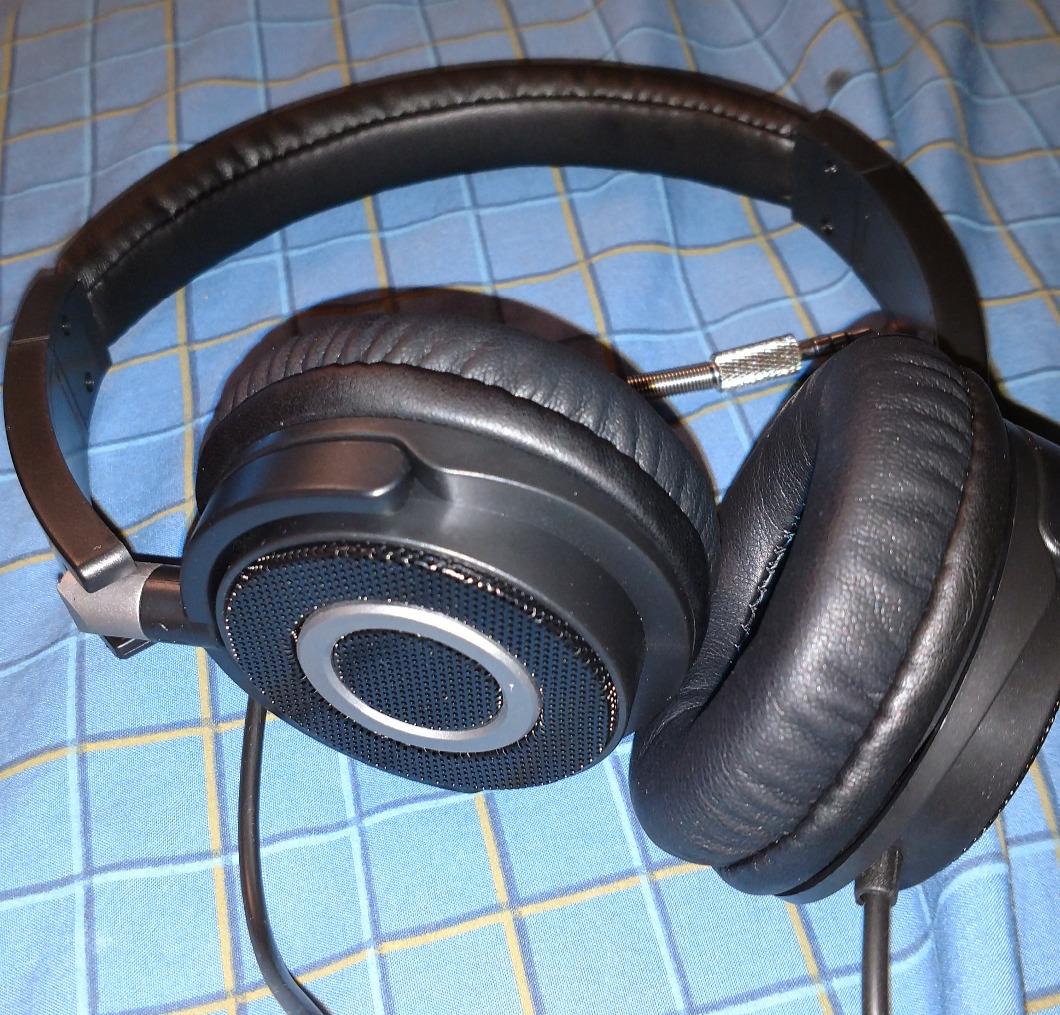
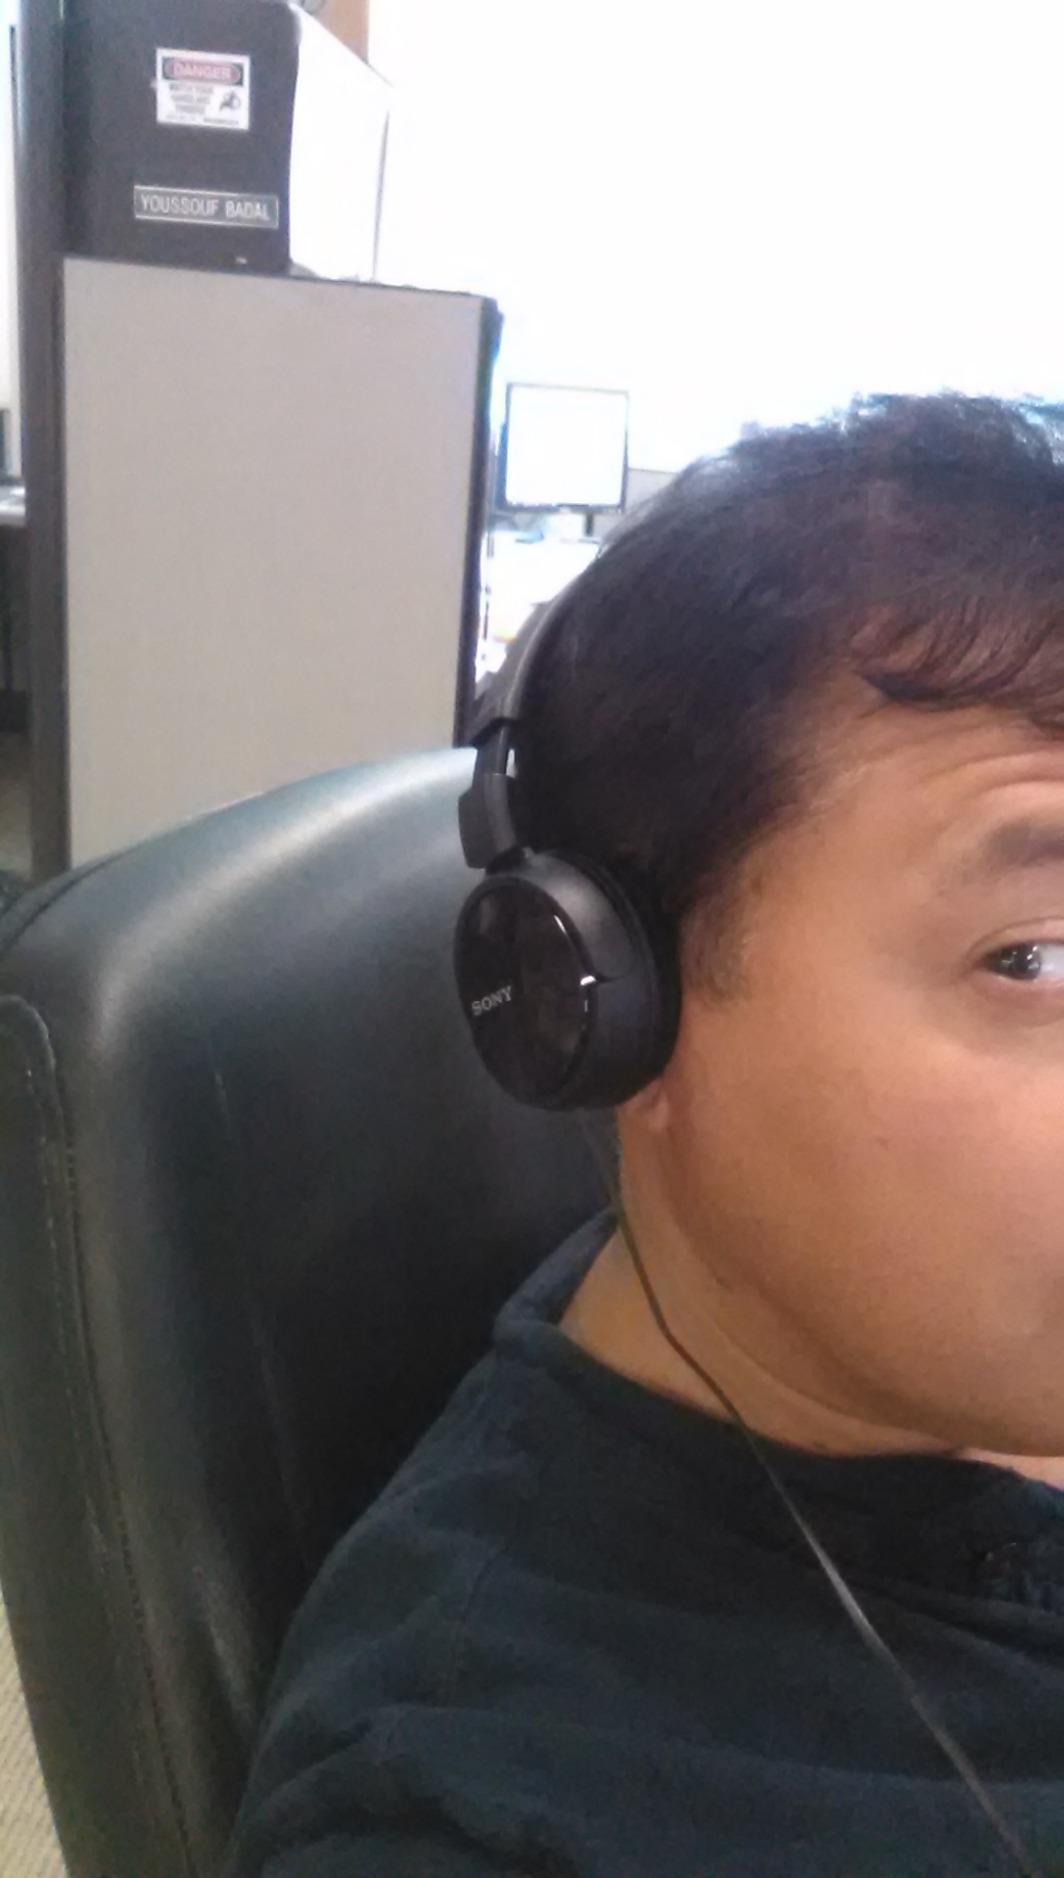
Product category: headphones
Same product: no